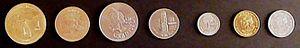
Le quetzal, ou quetzal guatémaltèque, est l'unité monétaire du Guatemala. Cette dénomination provient de l'oiseau symbole national du Guatemala, le quetzal resplendissant.